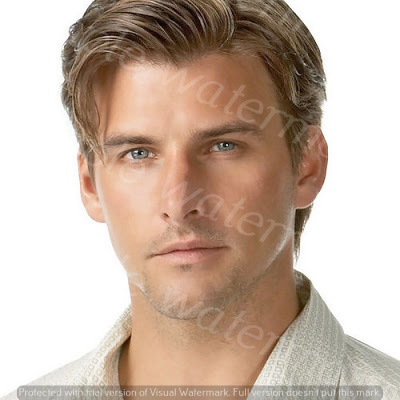
Label: Watermark